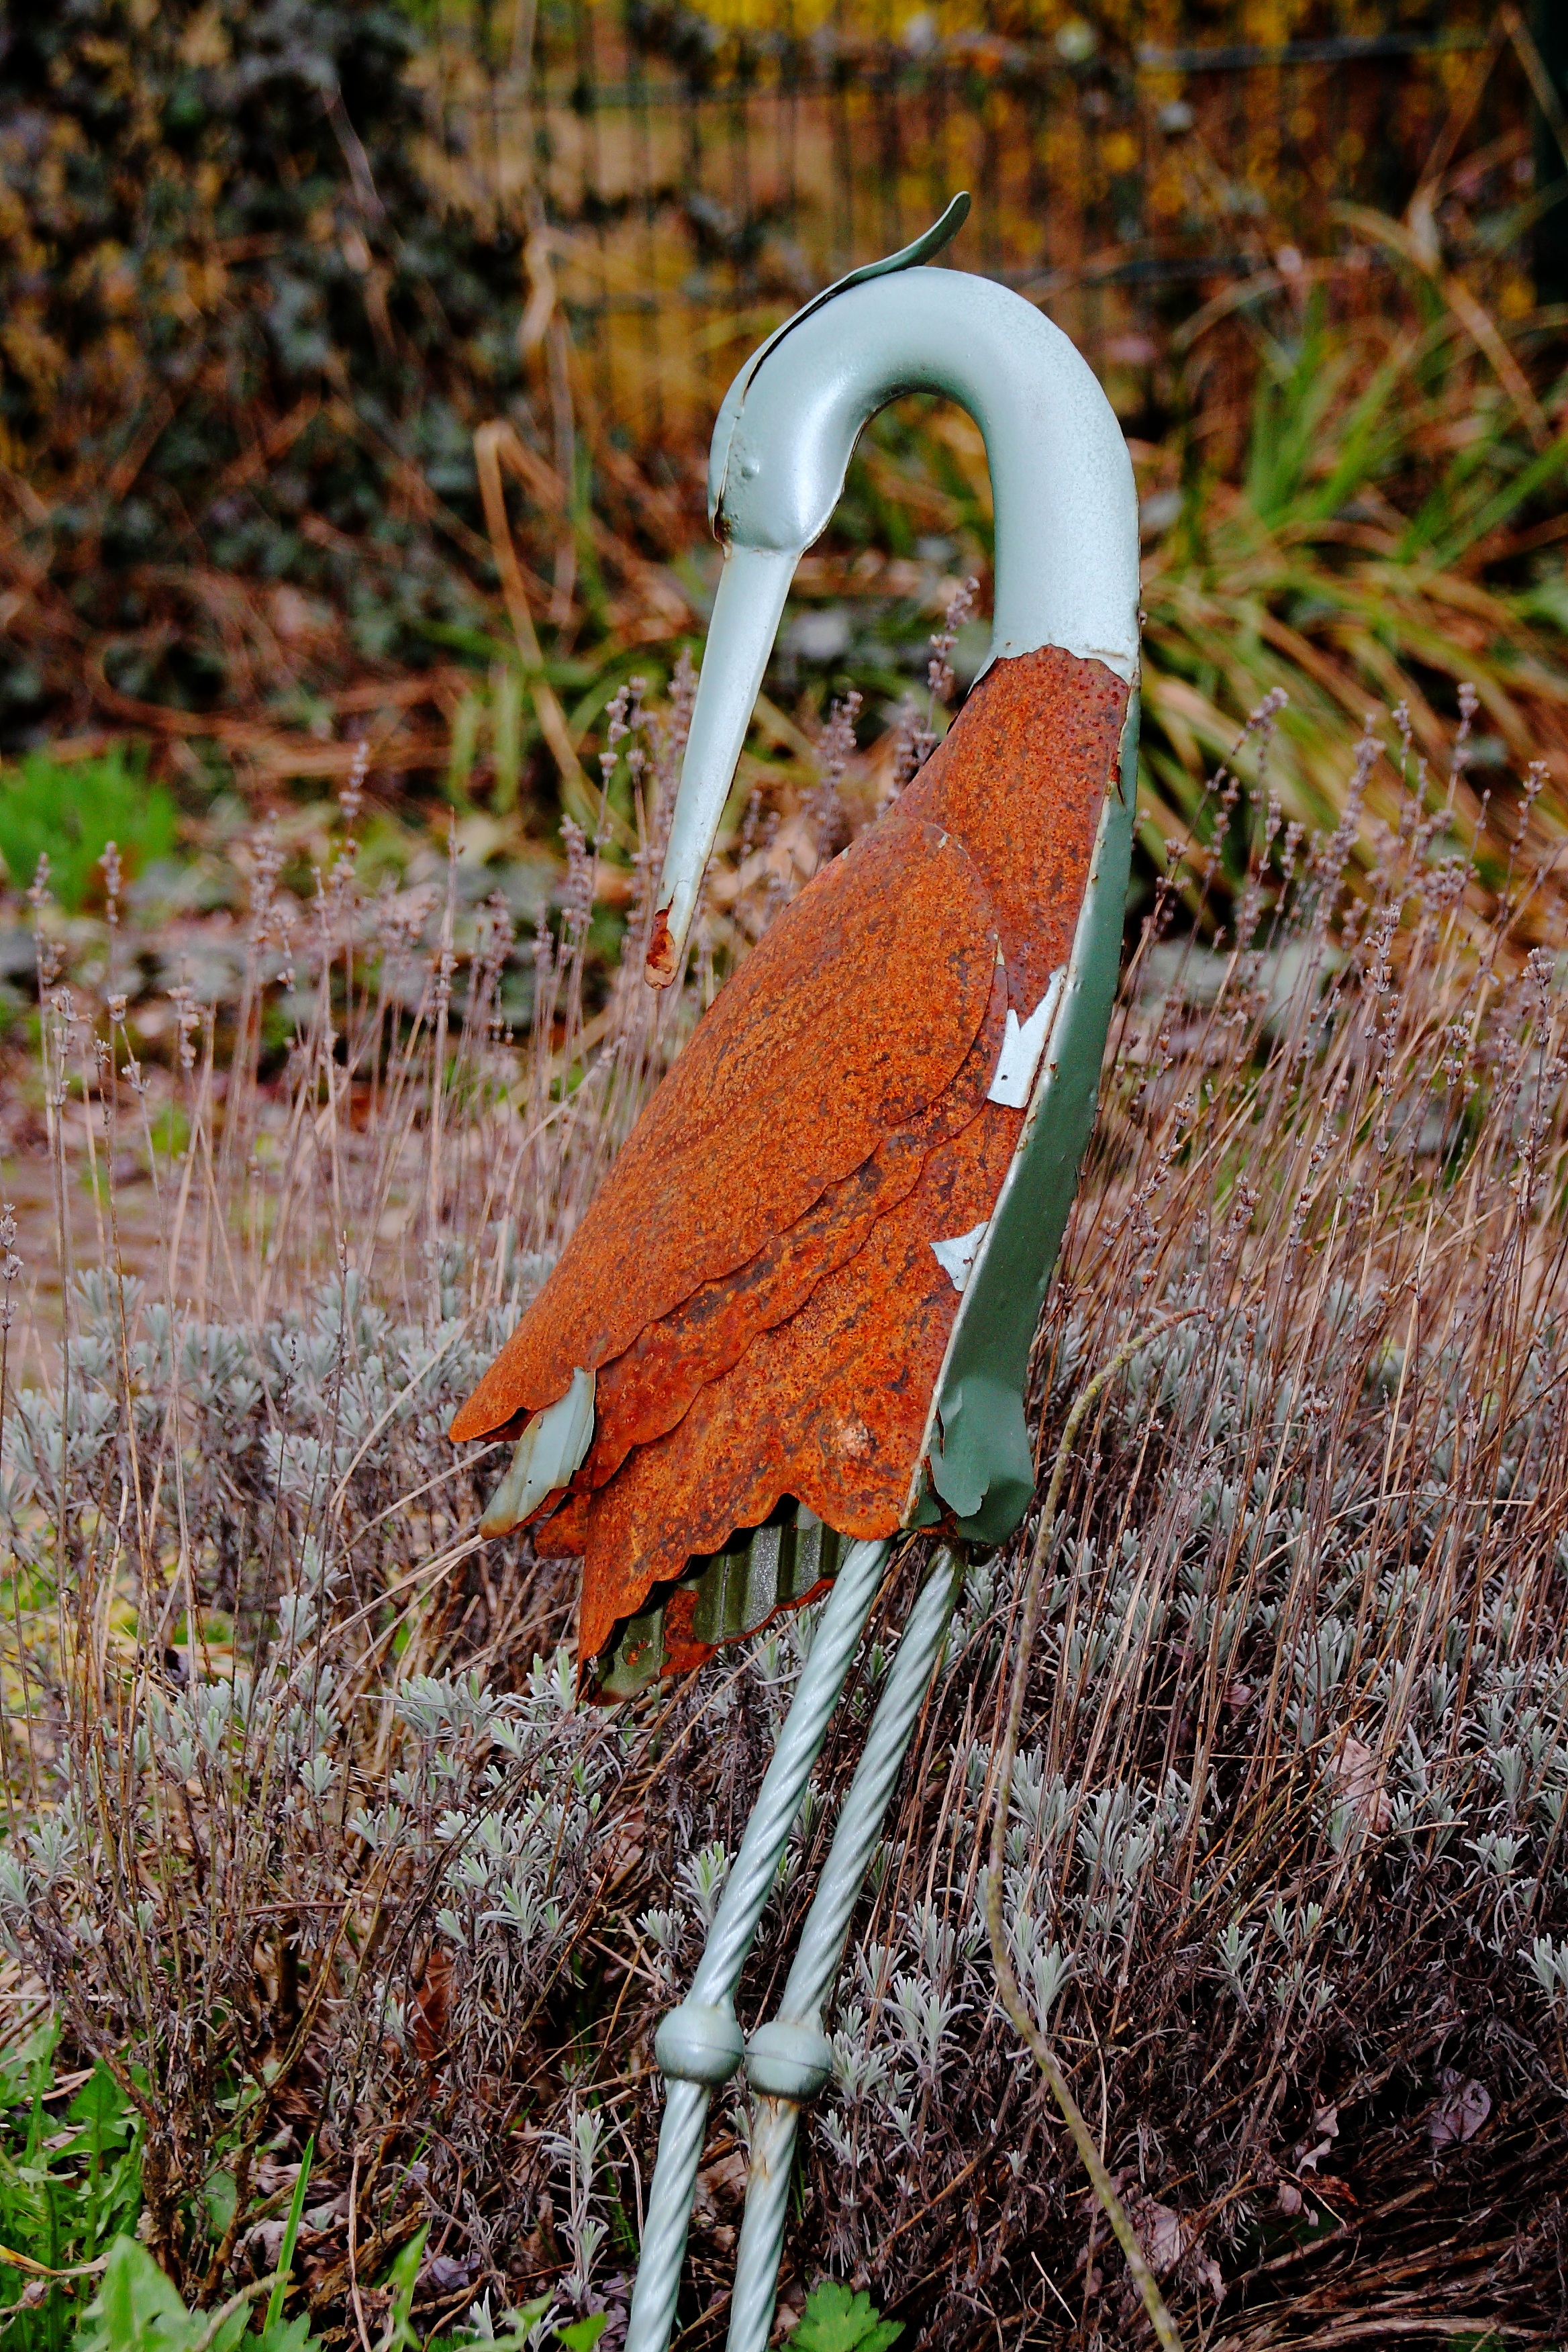
tree, nature, grass, bird, plant, lawn, leaf, flower, green, autumn, flora, season, stork, art, iron, stainless